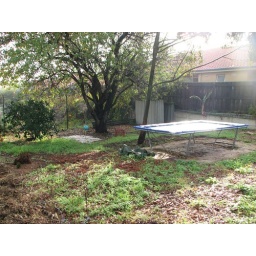
Backyard in early winter - orange and almond tree